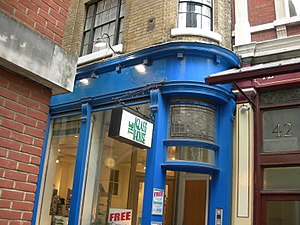
Steder i Harry Potter-universet / Diagonalstræde / Den Utætte Kedel
Denne butik i London bliver brugt til Den Utætte Kedel i den første film.
Den følgende liste er en oversigt over steder i Harry Potter-universet. Disse fiktive steder eksisterer kun i J.K. Rowlings romanserie Harry Potter.